Berkeley College, Yale University

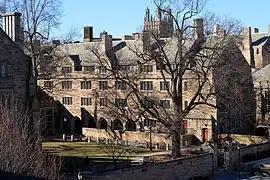
The southern portion of Berkeley College

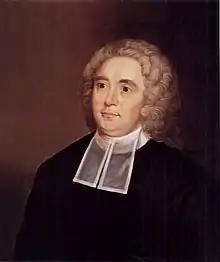
Reverend George Berkeley by Alfred C. Hart

Annual traditions include the Berkeley Birthday Dinner for fellows and seniors, Thunder Brunch, Lunar New Year's Feast, a snowball fight (which pits North Court against South Court), GLO (a blacklight party), and the Bishop Bash, which was founded in the spring of 2002 by Ben Reiter and Charles Finch under the guidance of the Head's Office.